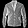
Label: Coat